Avro 548

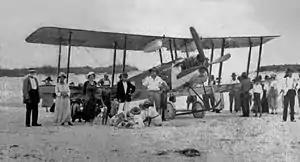
Avro 548, 1922

The Avro 548 was a civil trainer aircraft built in Britain after World War I. Its design was based extensively on Avro's 504 military aircraft, but it had an inline engine and a third seat. The prototype, designated 545, first flew with a Curtiss OX-5 V-8 engine, but this proved impractical for the civil market on account of the engine's weight and the complexity of its cooling system. An air-cooled Renault engine was used instead, and the designation 548 applied to this configuration. In practice, these aircraft were usually customised for their buyers and most differed from each other in equipment and detail; some were retrofitted war-surplus 504s. Many were used as civil trainers, others for joyriding, personal transport and racing.